Answer in natural language. How many Paintings are visible in the scene? Choose between the following options: 0, 5, 3, 4 or 2
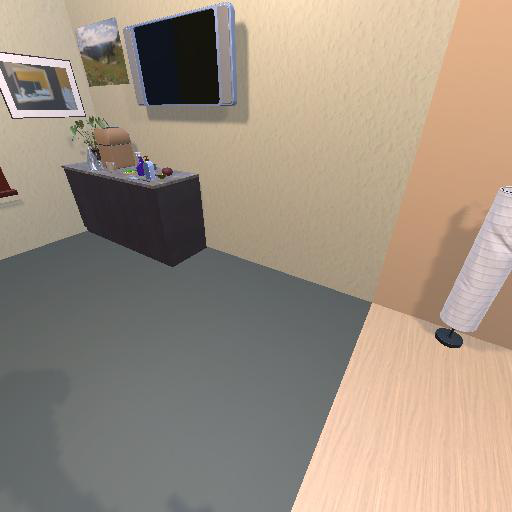
<answer>2</answer>